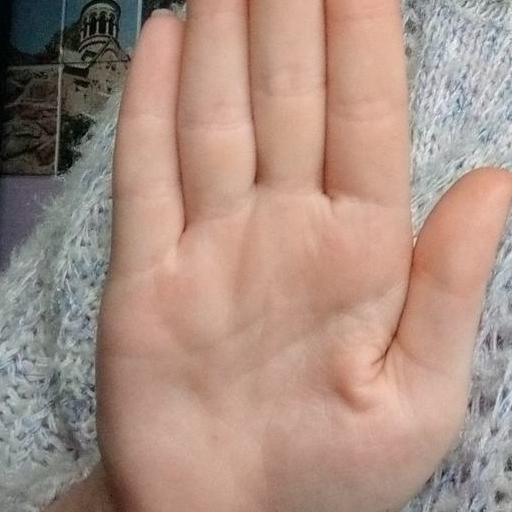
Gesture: stop